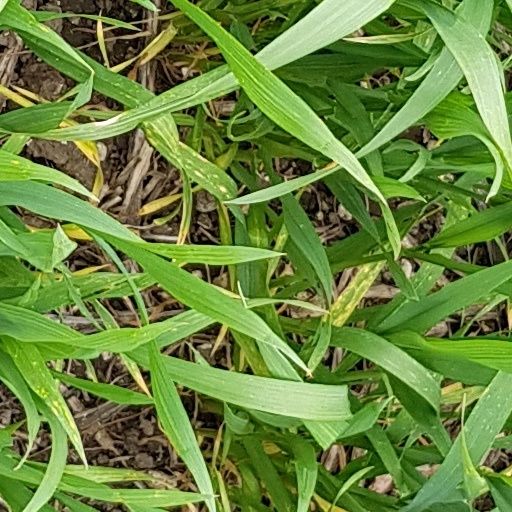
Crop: wheat